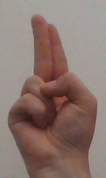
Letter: taa